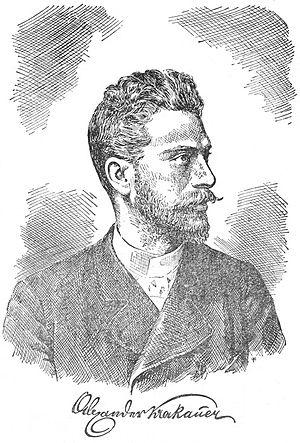
Alexander Krakauer, né le 24 décembre 1866, à Komarom, et mort le 18 juin 1894, à Graz, est un compositeur autrichien et auteur de chansons viennoises.